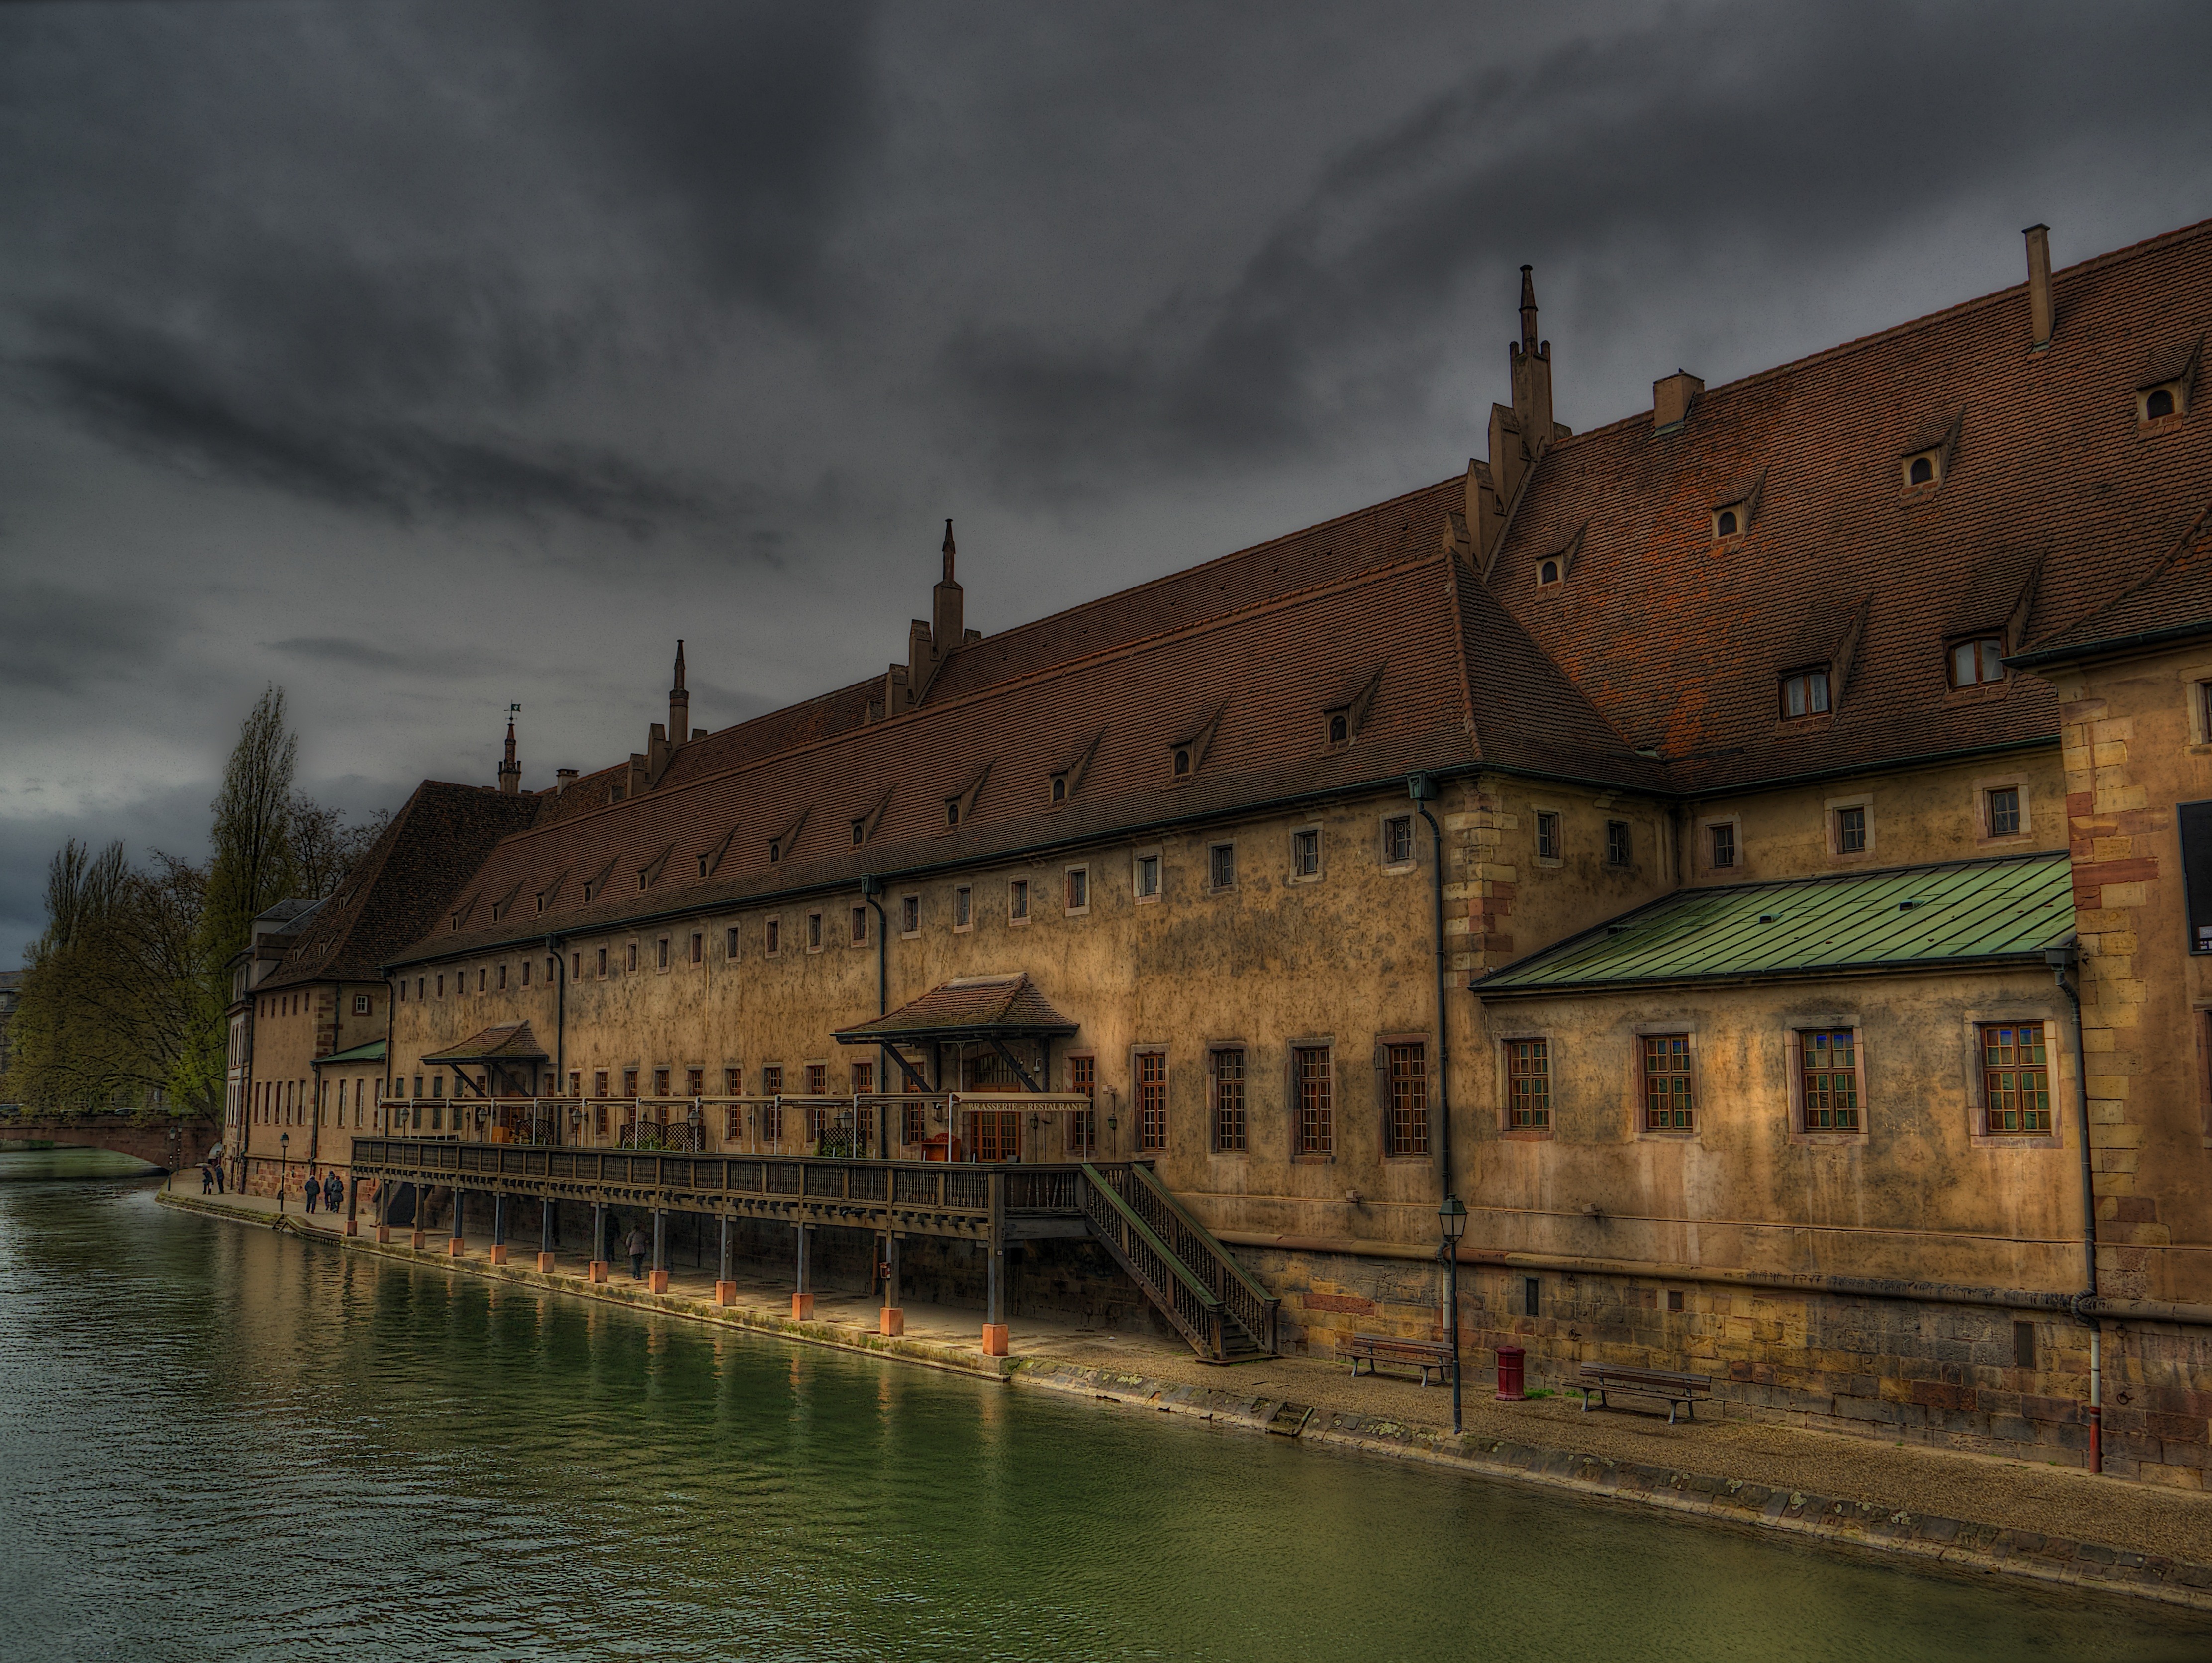
architecture, town, chateau, home, river, canal, evening, reflection, castle, waterway, strasbourg, channel, moat